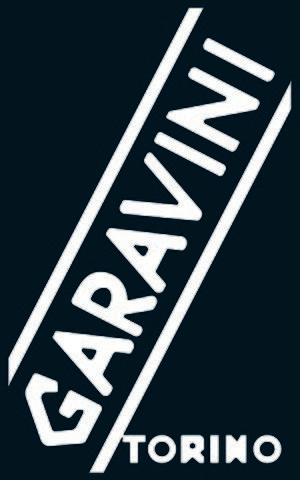
La Carrozzeria Garavini est une entreprise de design en carrosserie automobile italienne, fondée par Eusebio Garavini en 1908 à Turin.